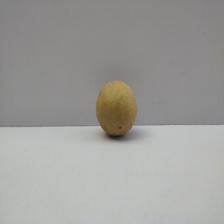
Size: Medium